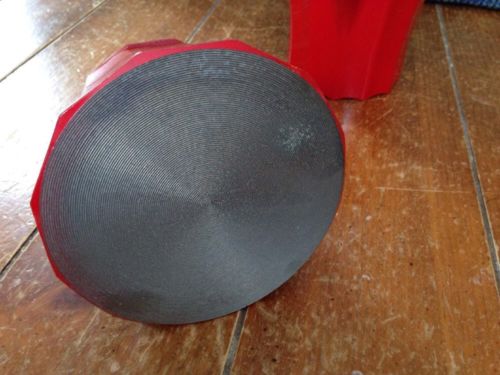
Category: coffee maker